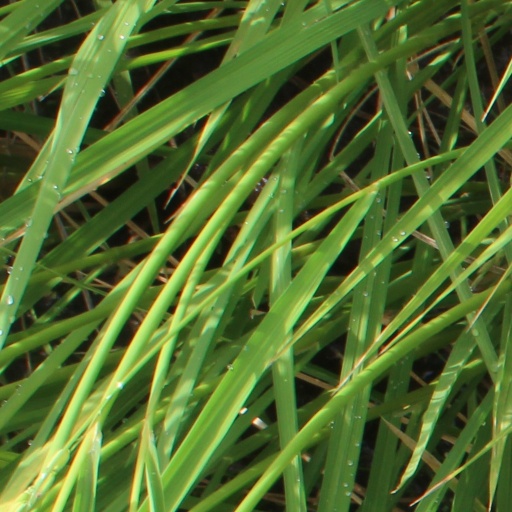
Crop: rice